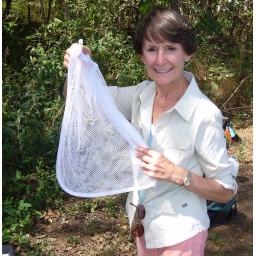
captured bird in laundry bag